Answer in natural language. Considering the relative positions, is lowprofile bed with blue bedding above or below black tv? Choose between the following options: above or below
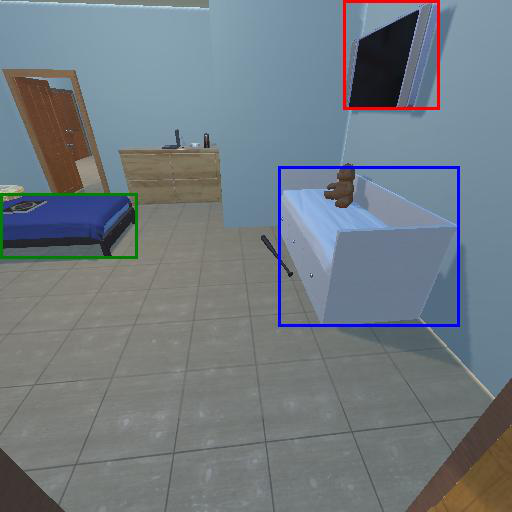
<answer>above</answer>